Zulfikar Ali Bhutto

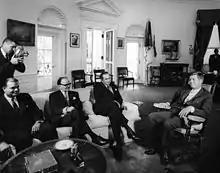
Meeting between Zulfiqar Ali Bhutto and John F. Kennedy

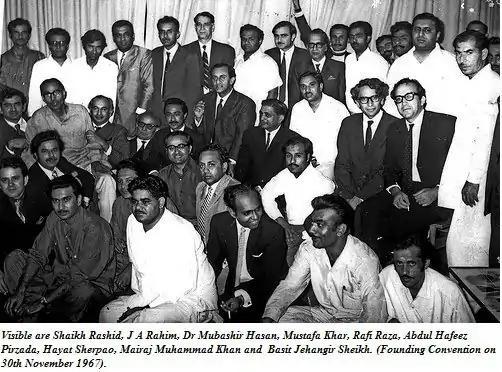

Bhutto, a Pakistani nationalist and socialist, held distinctive views on the democracy required in Pakistan. Upon becoming foreign minister in 1963, his socialist stance led to a close relationship with neighboring China, challenging the prevailing acceptance of Taiwan as the legitimate government of China when two governments each claimed to be "China". In 1964, the Soviet Union and its satellite states broke off relations with Beijing over ideological differences, with only Albania and Pakistan supporting the People's Republic of China. Bhutto staunchly supported Beijing in the UN and the UNSC, while also maintaining connections with the United States.